Floating dock (impounded)

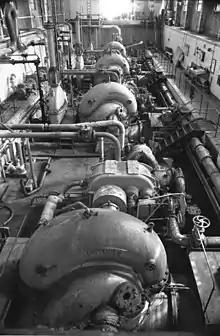
Pumps within Wallasey Dock impounding station

Floating docks are generally maintained at a level at least as high as the highest tide. Apart from any considerations of navigation, lock gates are usually arranged as a chevron. and can only hold back higher water in one direction, which must always be from within the dock. A small but significant example of this is the locking system on the River Darent in Dartford, now in restoration and which were fully operational between 1899 and 1983.